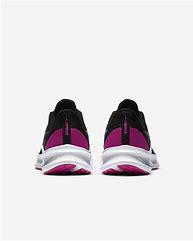
Brand: Nike
Model: Downshifter 10